Year of Luigi

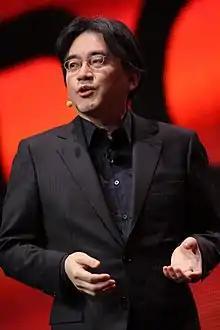
Satoru Iwata at GDC 2011

At the beginning of the February Nintendo Direct, "Luigi's Mansion: Dark Moon" received major announcements on its gameplay and new game-modes, marking the first Luigi-oriented game for the celebration. A "Luigi's Mansion" sequel was announced at E3 2011 tentatively titled "Luigi's Mansion 2", and revealed the game and a 2012 holiday release date at E3 2012. The game was delayed to the first half of 2013 for an unspecified reason. In the February Direct, presented by Iwata, Miyamoto held a Poltergust machine from the "Luigi's Mansion" series. Iwata gave Miyamoto another Luigi cap, dubbed the two of them the "Luigi Brothers", and Miyamoto continued the announcement. The game was released on March 24 to coincide with the celebration. Iwata stated in an Iwata Asks interview with developer Next Level Games that "Dark Moon" will hopefully kick the Year of Luigi "off to a magnificent starting dash"–all attendees were also wearing Luigi caps. Miyamoto expressed appreciation in Next Level Game's work and its timing with the Year of Luigi, considering how a sequel to "Luigi's Mansion" was highly anticipated by fans.